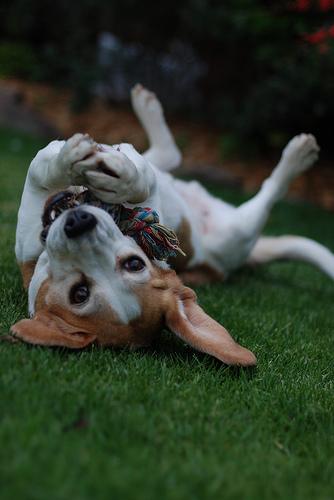
Breed: beagle